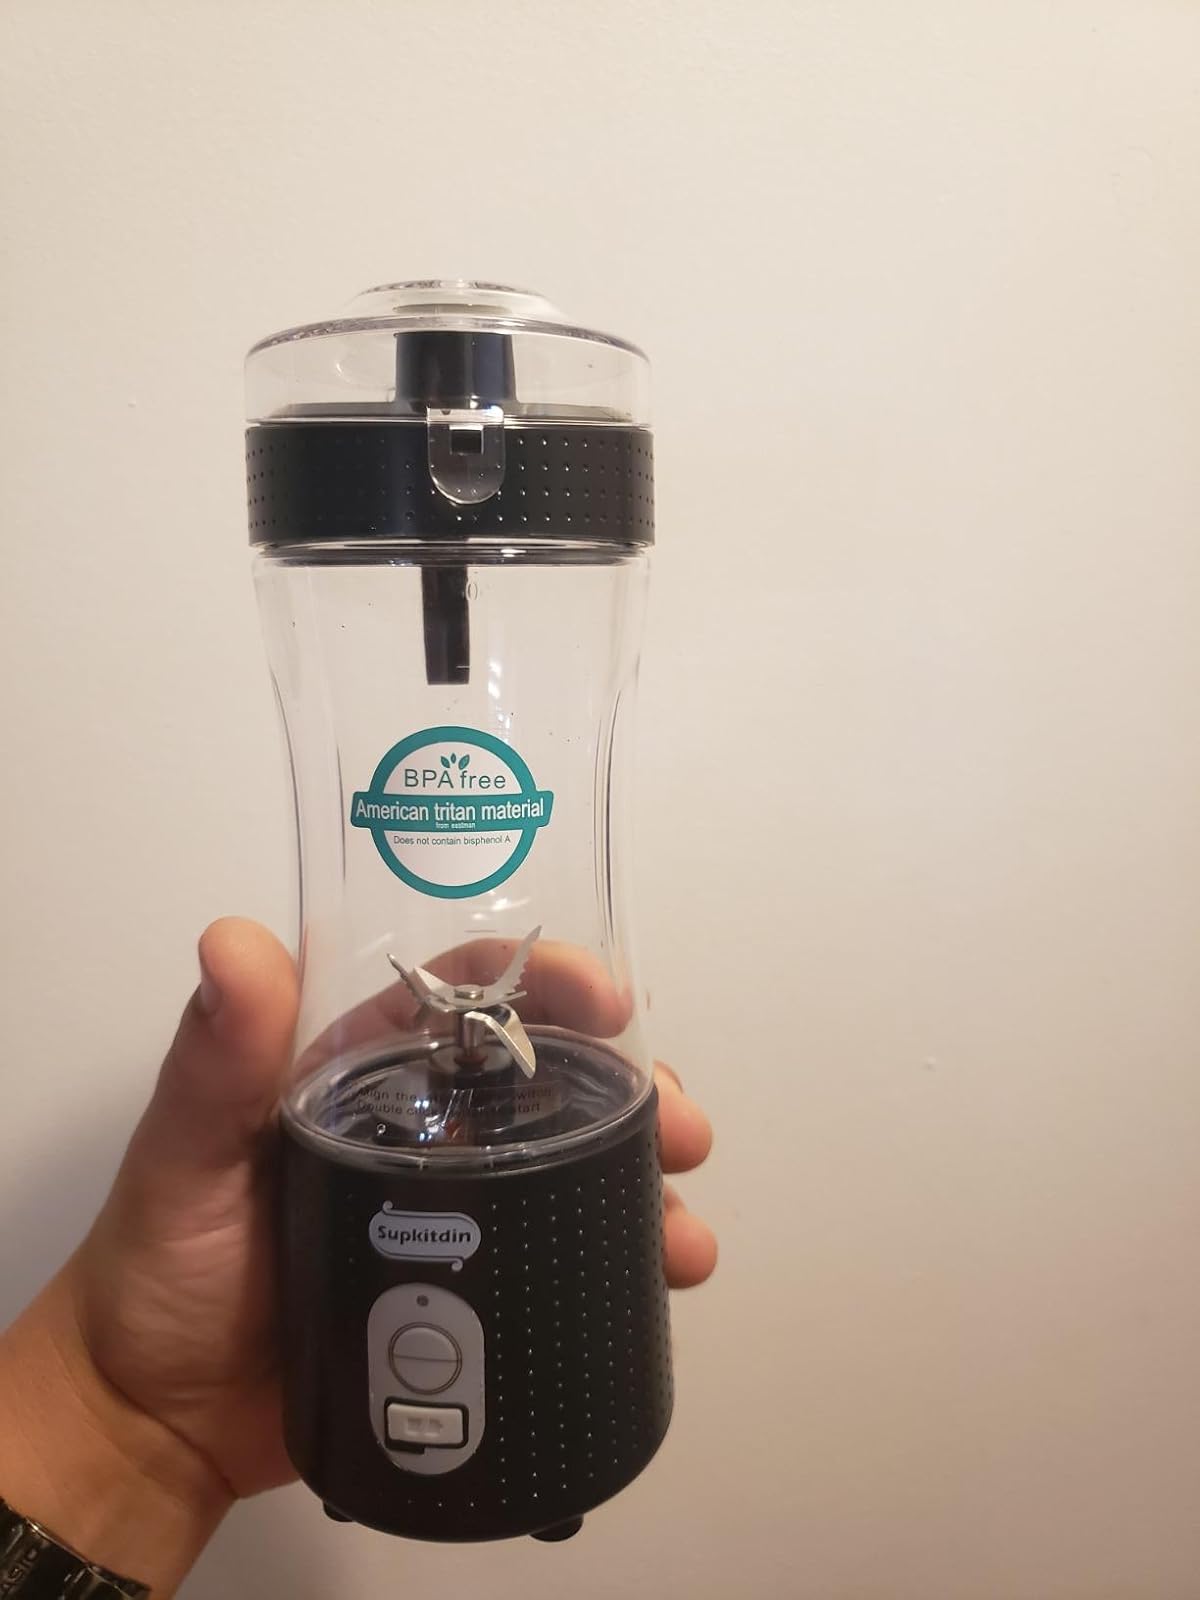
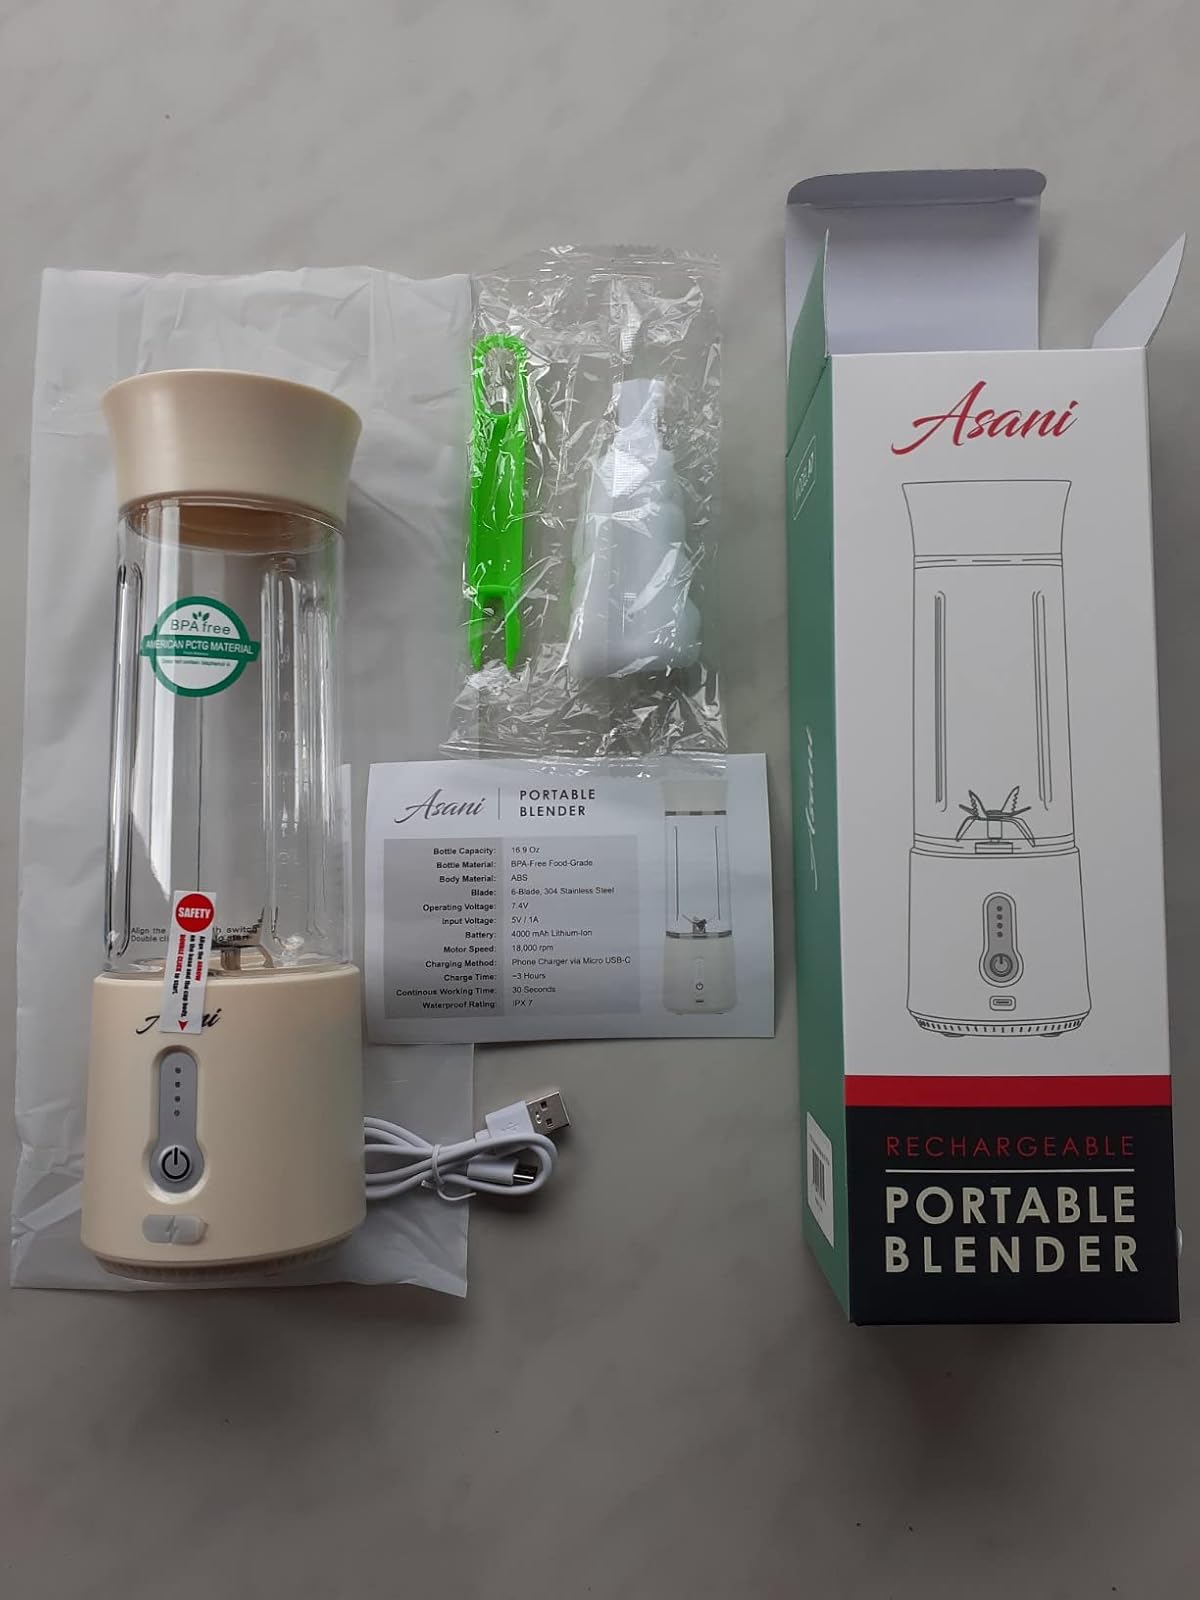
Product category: items_blender
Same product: no